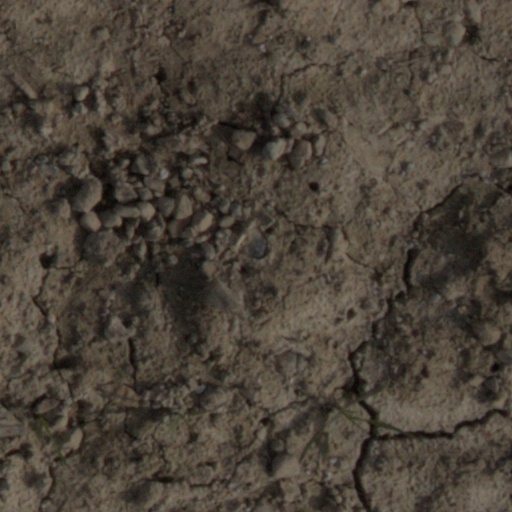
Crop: wheat